Maria Fyfe

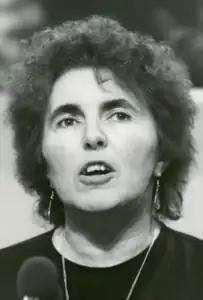

Catherine Mary "Maria" Fyfe ("née" O'Neill; 25 November 1938 – 3 December 2020), known as Maria Fyfe, was a Scottish politician and educator who served as Member of Parliament for Glasgow Maryhill from 1987 to 2001.